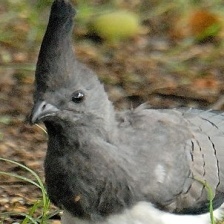
Species: GO AWAY BIRD
Scientific name: CORYTHAIXOIDES CONCOLOR